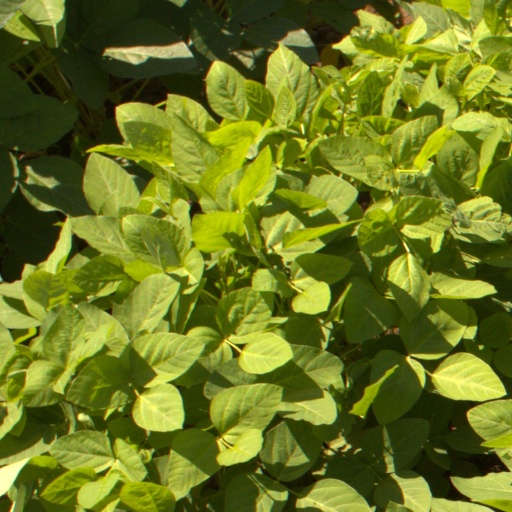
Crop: soybean